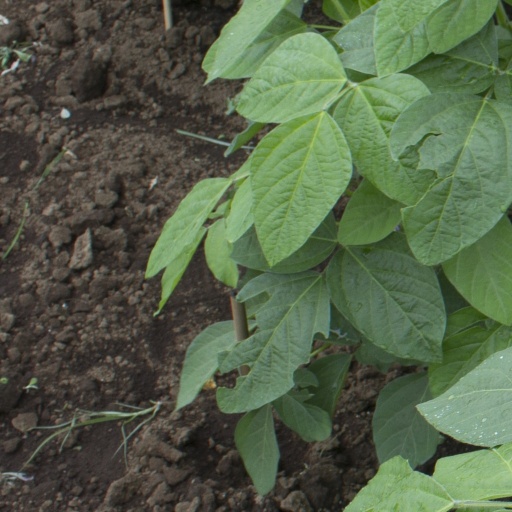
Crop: soybean